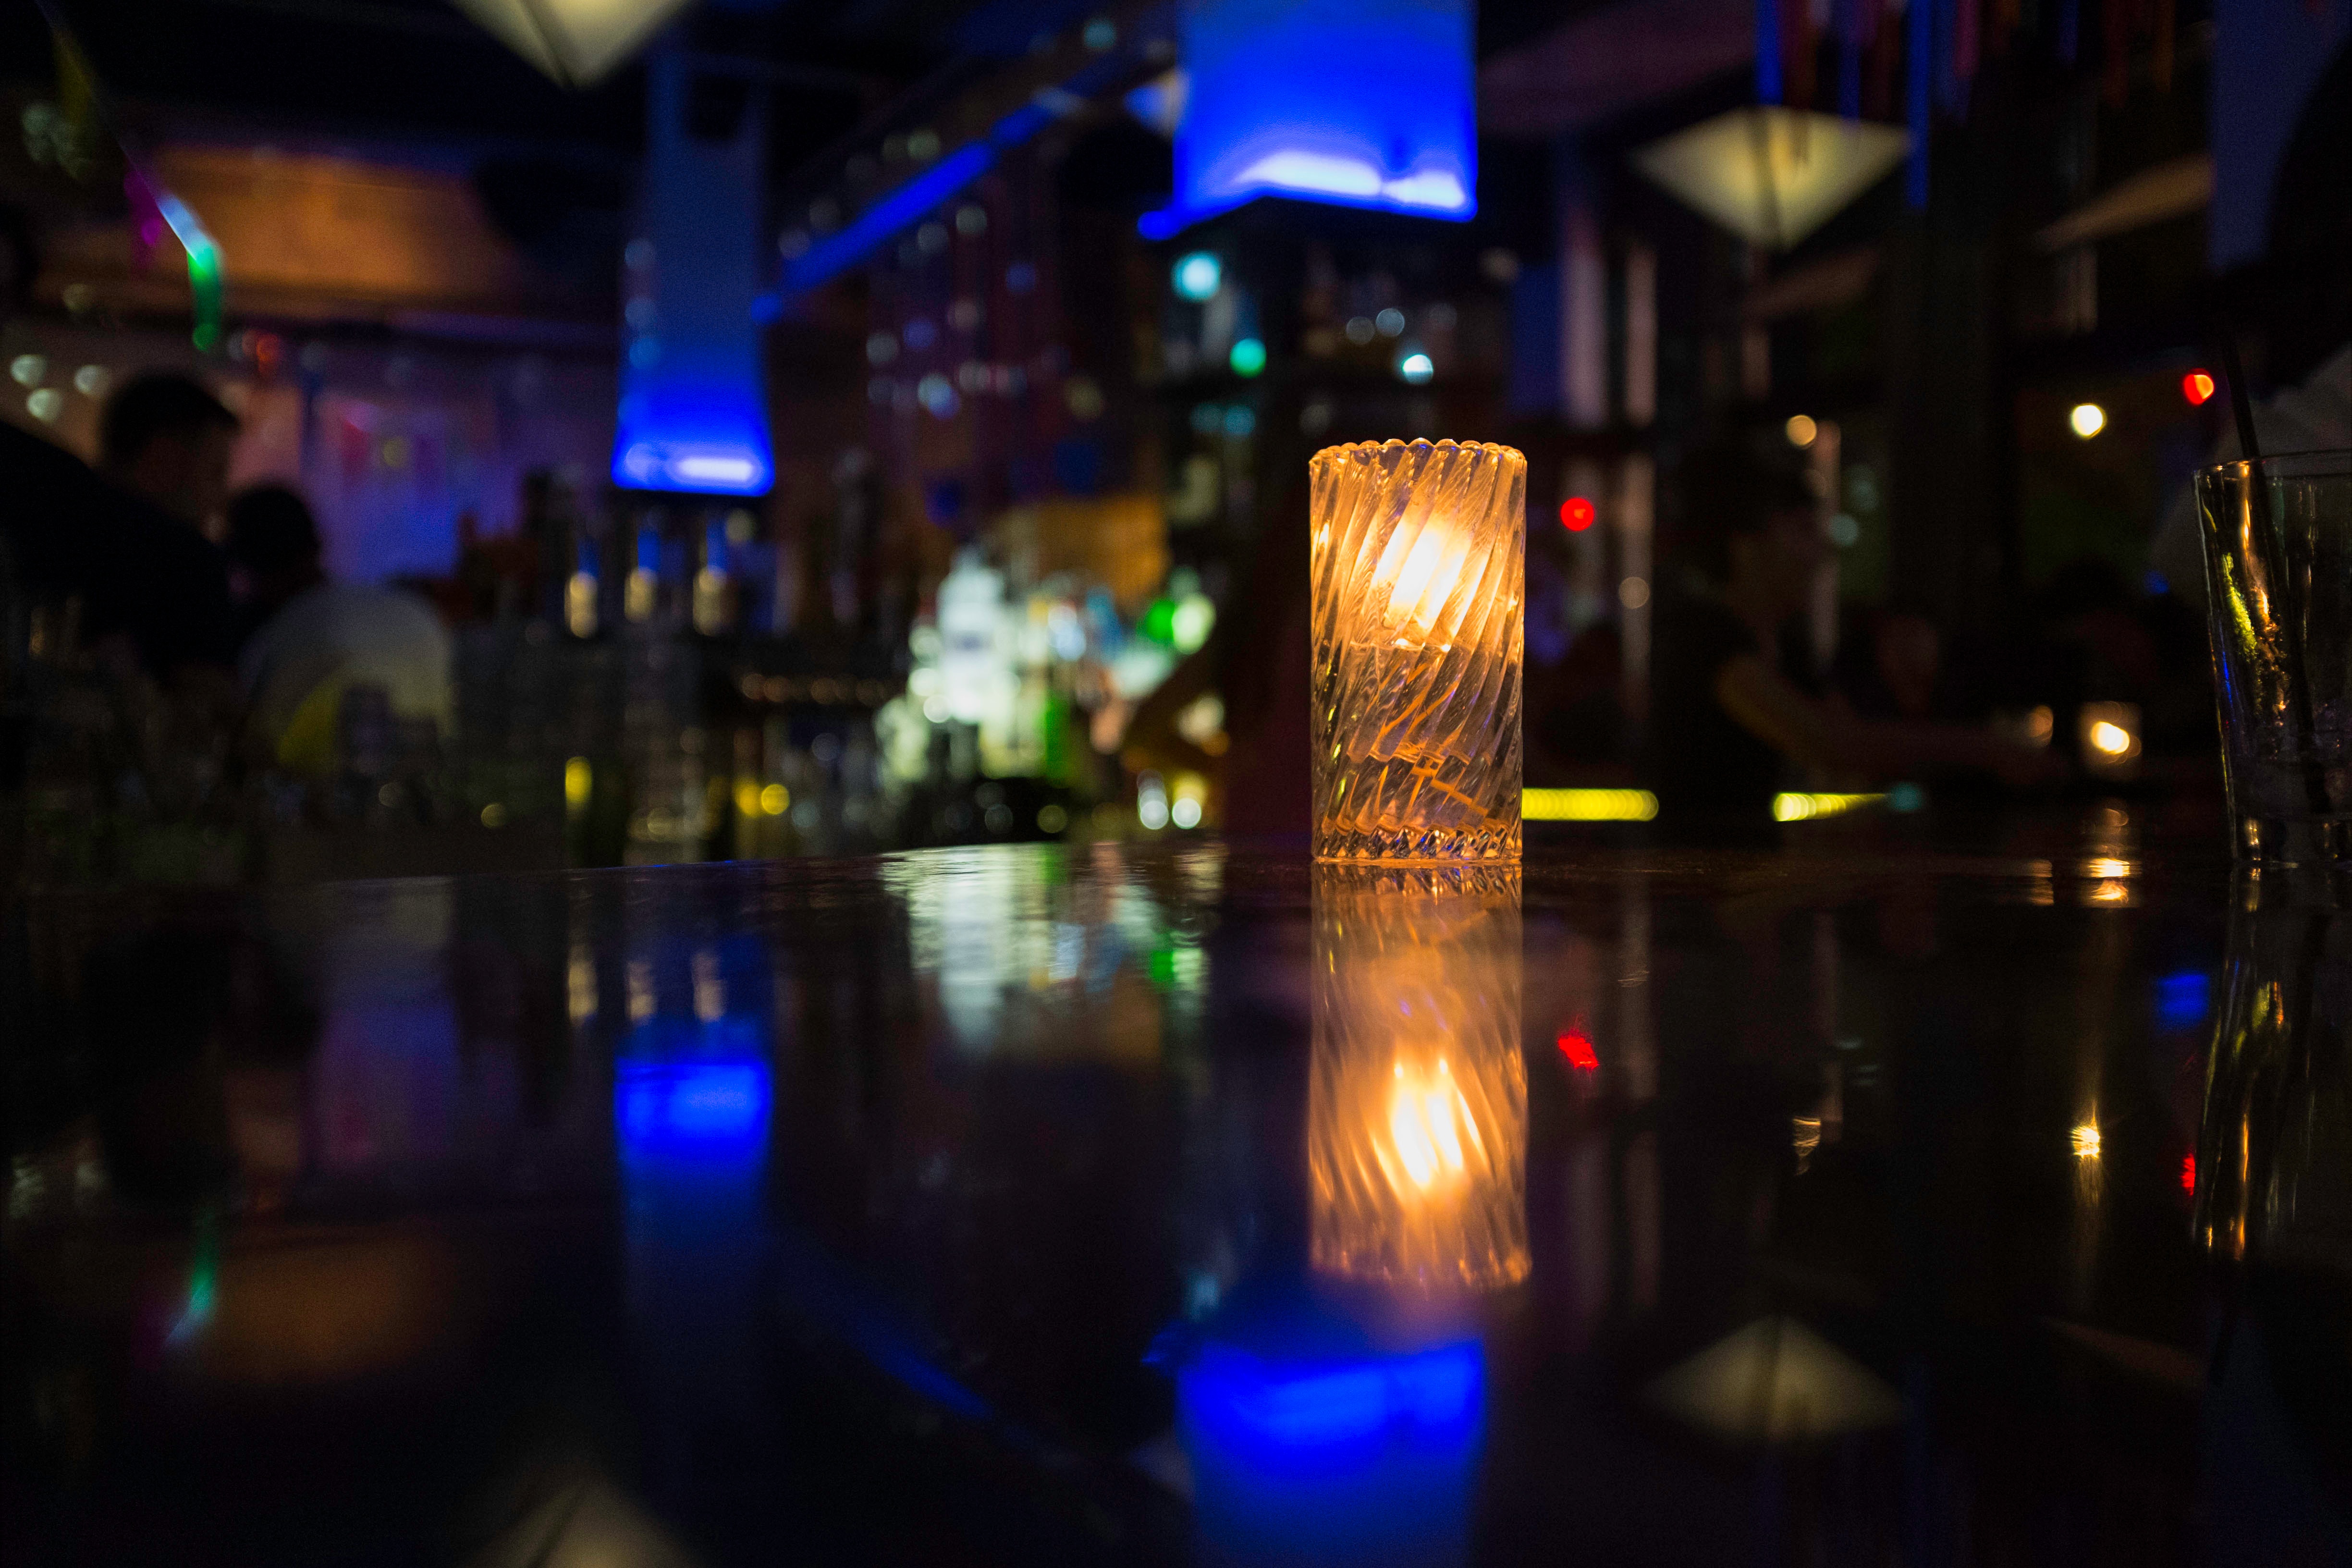
light, night, bar, evening, lighting, nightclub